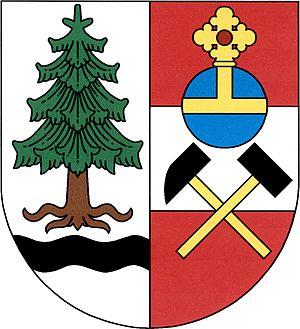
Kryštofovy Hamry est une commune du district de Chomutov, dans la région d'Ústí nad Labem, en Tchéquie. Sa population s'élevait à 119 habitants en 2018.